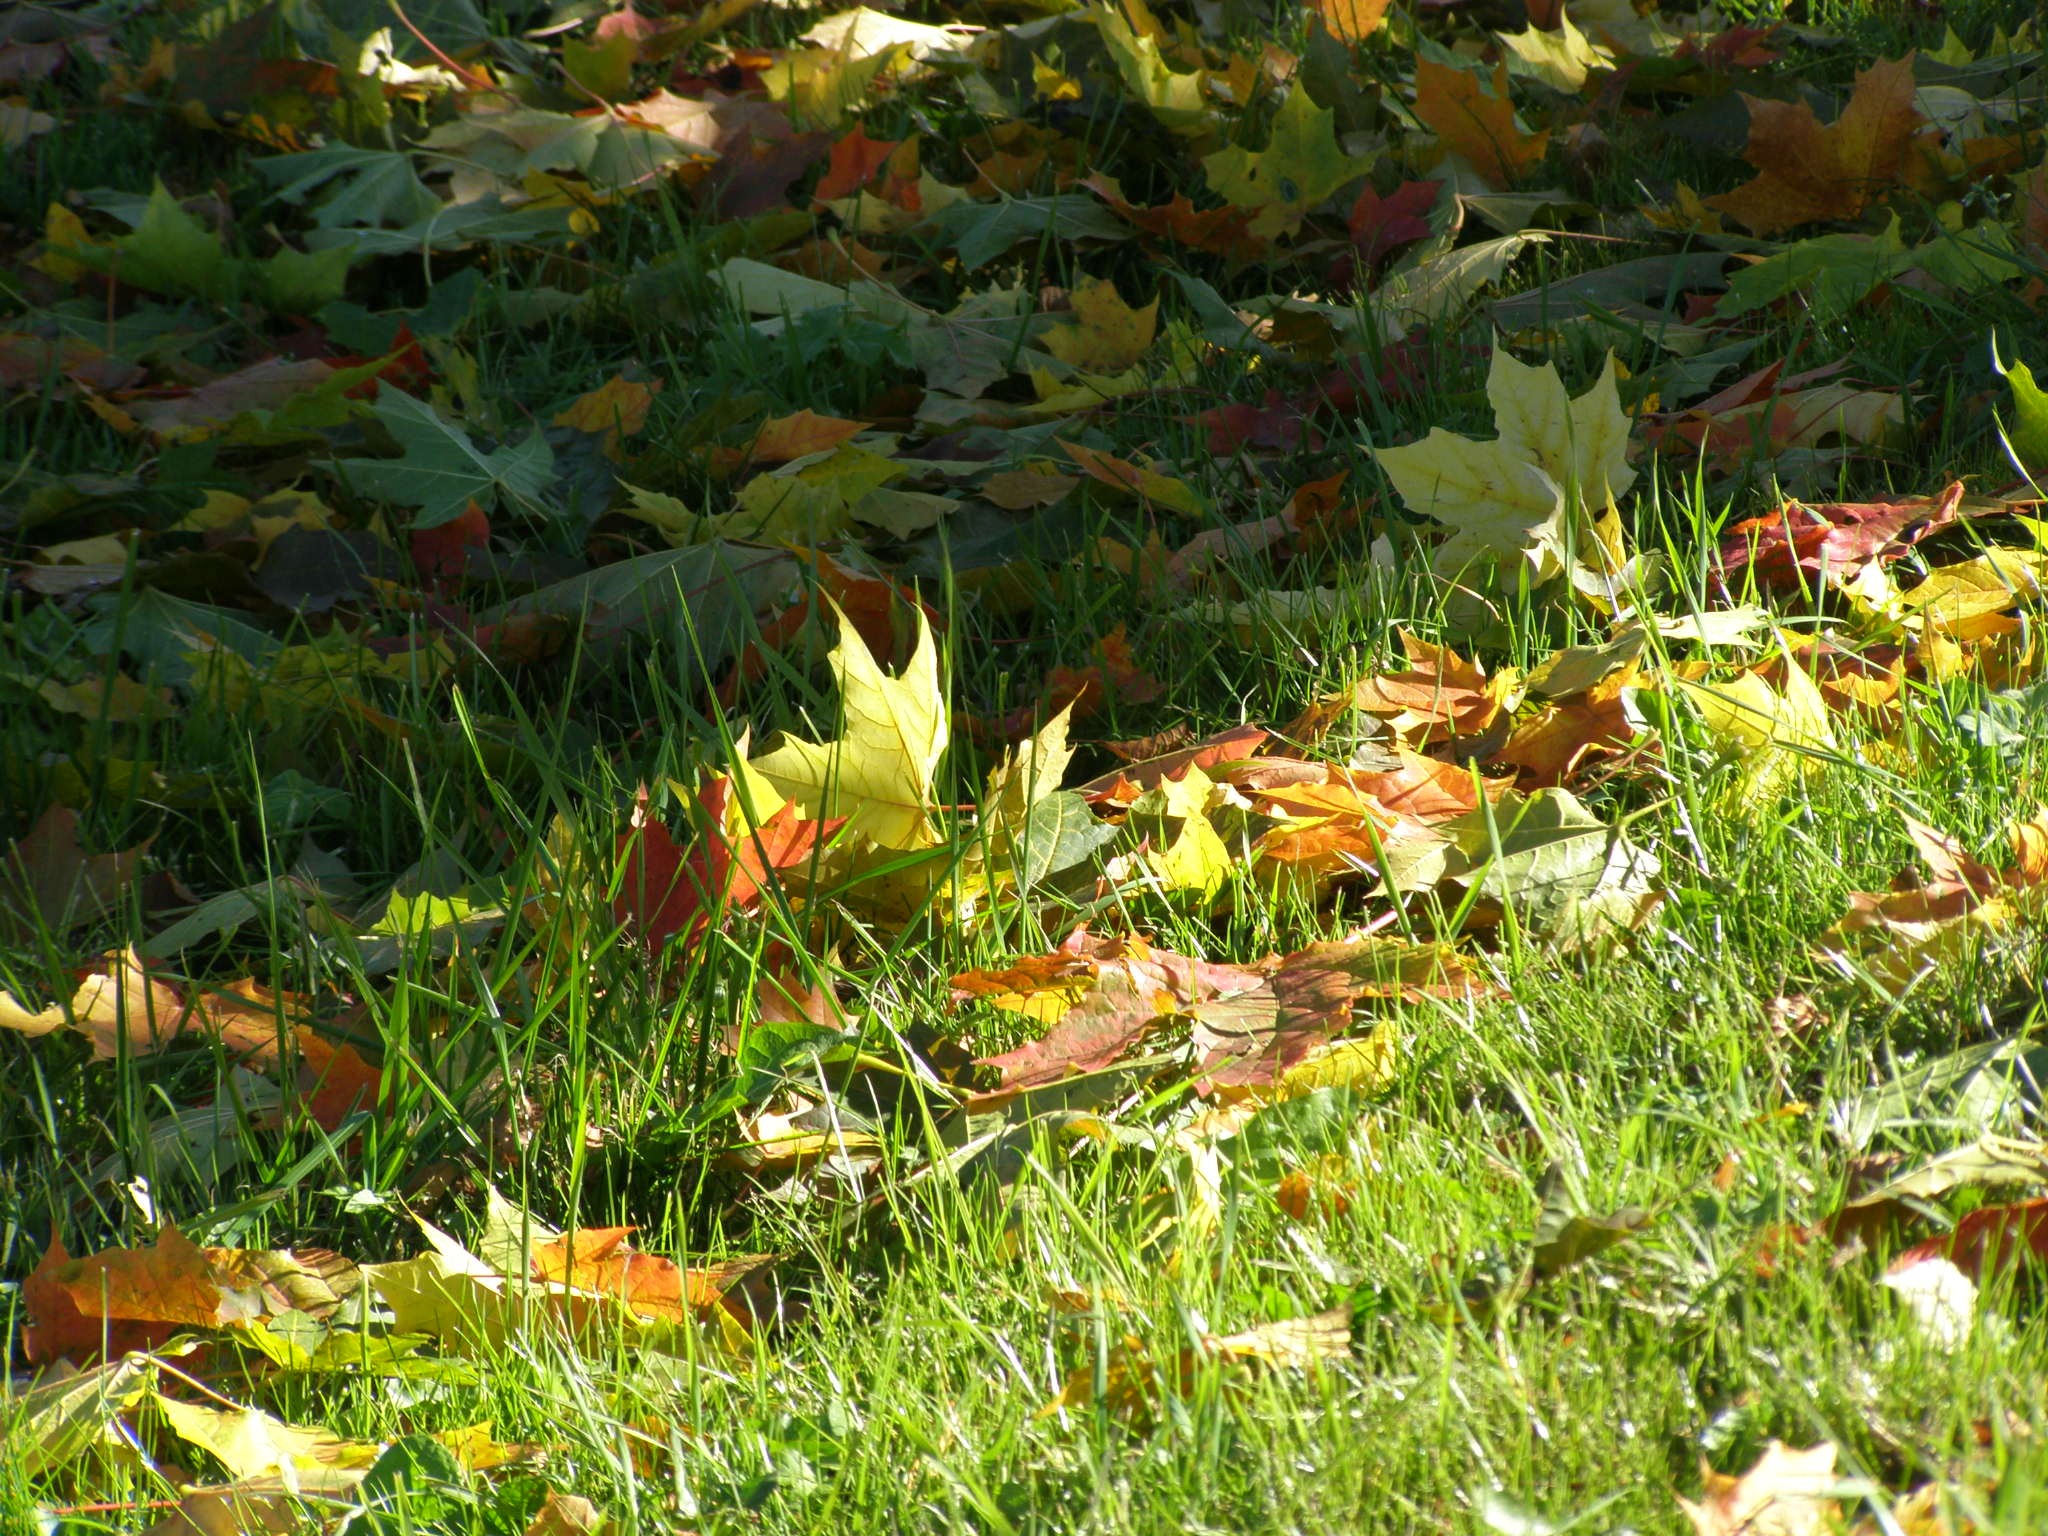
nature, grass, plant, lawn, meadow, leaf, flower, view, pond, foliage, autumn, backyard, botany, garden, flora, season, wildflower, vegetation, woodland, yard, autumn colors, land plant